George Mikhailovich, Count Brasov

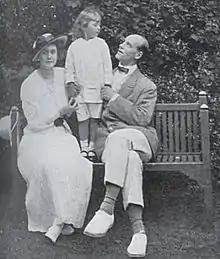
George with his parents

George was born in his mother's Moscow apartment on Petersburg Road, near Petrovsky Park. His parents were Grand Duke Michael Alexandrovich of Russia and his mistress, Natalia Sergeyevna Wulfert. Grand Duke Michael was the youngest son of Emperor Alexander III of Russia and Empress Marie (formerly Princess Dagmar of Denmark), and a brother of Emperor Nicholas II.